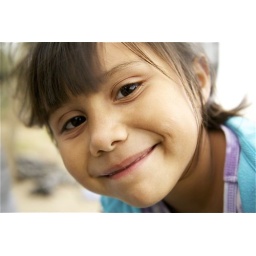
Being that I'm a tree hugger, this little girl and me connected. October-2010 Orphanage in Mexico